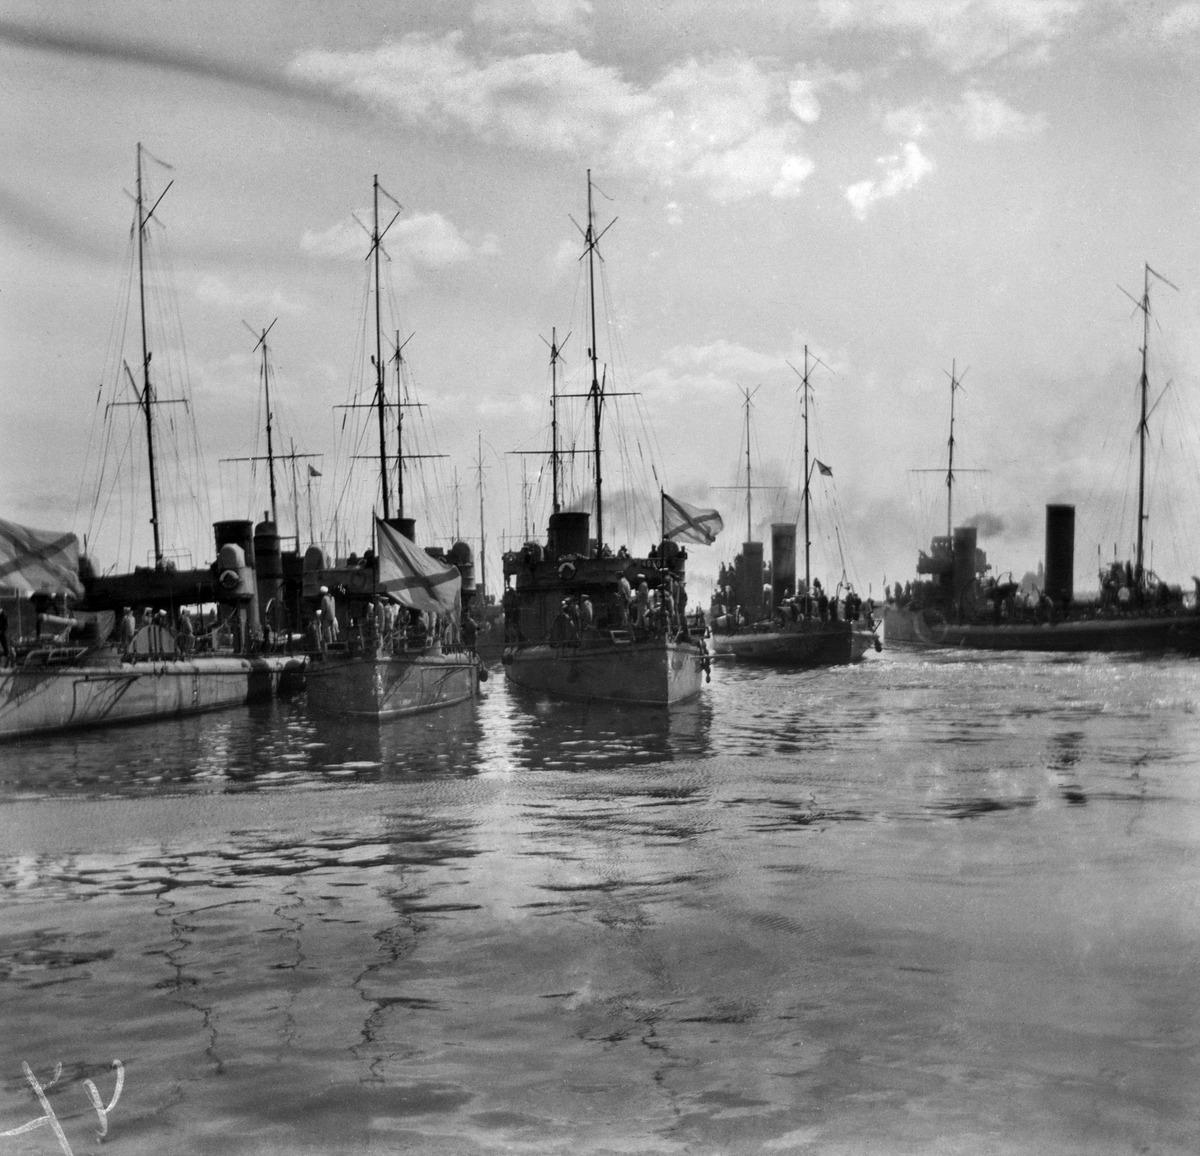
Ensimmäinen maailmansota
sisällön kuvaus: Ensimmäinen maailmansota. Venäläisiä sotalaivoja Katajanokan luona. mustavalkoinen
Kuvaaja: Timiriasew, Ivan, valokuvaaja
Ajankohta: kuvausaika 1914
Paikka: Suomi, Uusimaa, Helsinki, Katajanokka Helsinki, Helsinki
Aiheet: Venäjän keisarillinen armeija, sodat ensimmäinen maailmansota, laivat sota-alukset